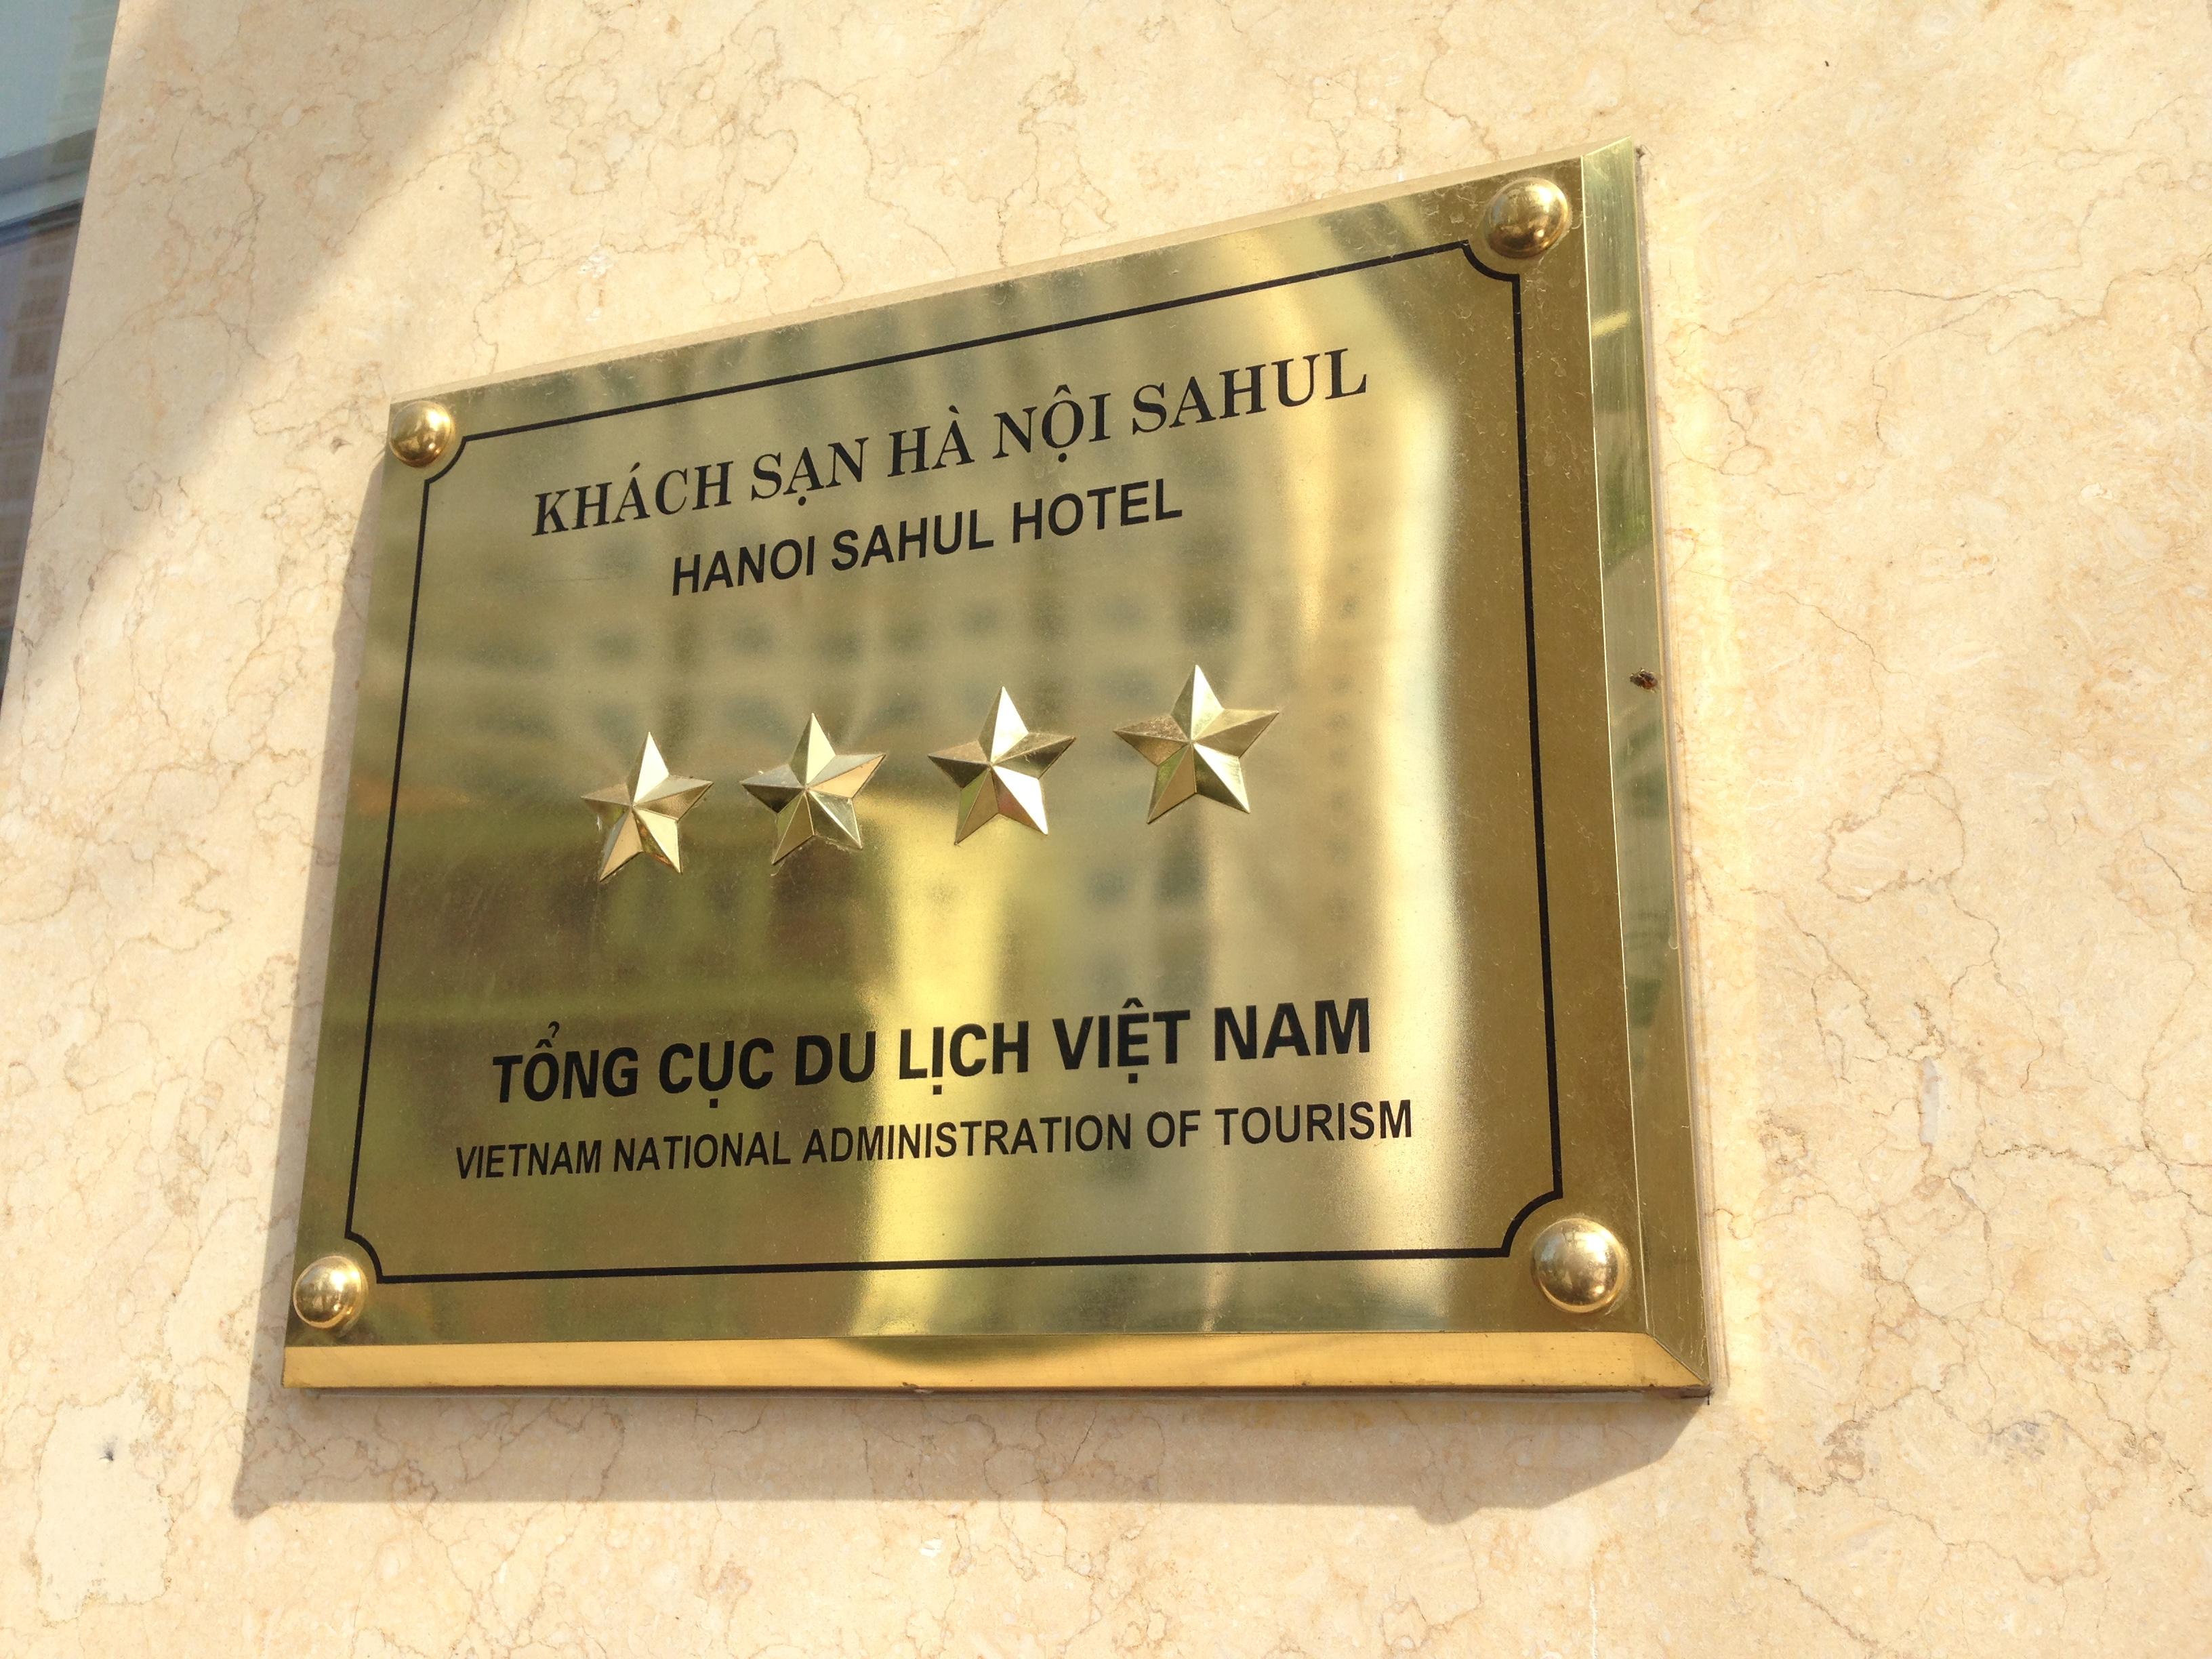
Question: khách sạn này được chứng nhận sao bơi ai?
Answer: tổng cục du lịch việt nam